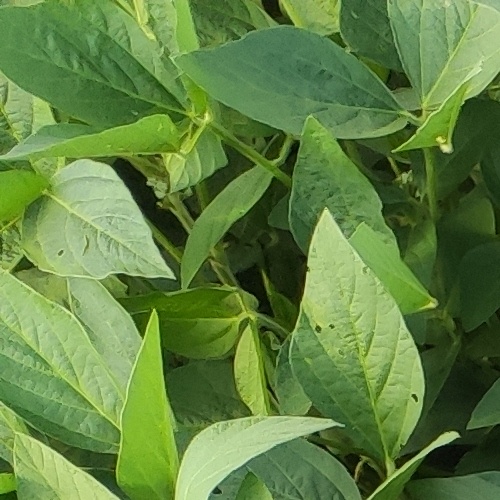
Label: Diabrotica_speciosa